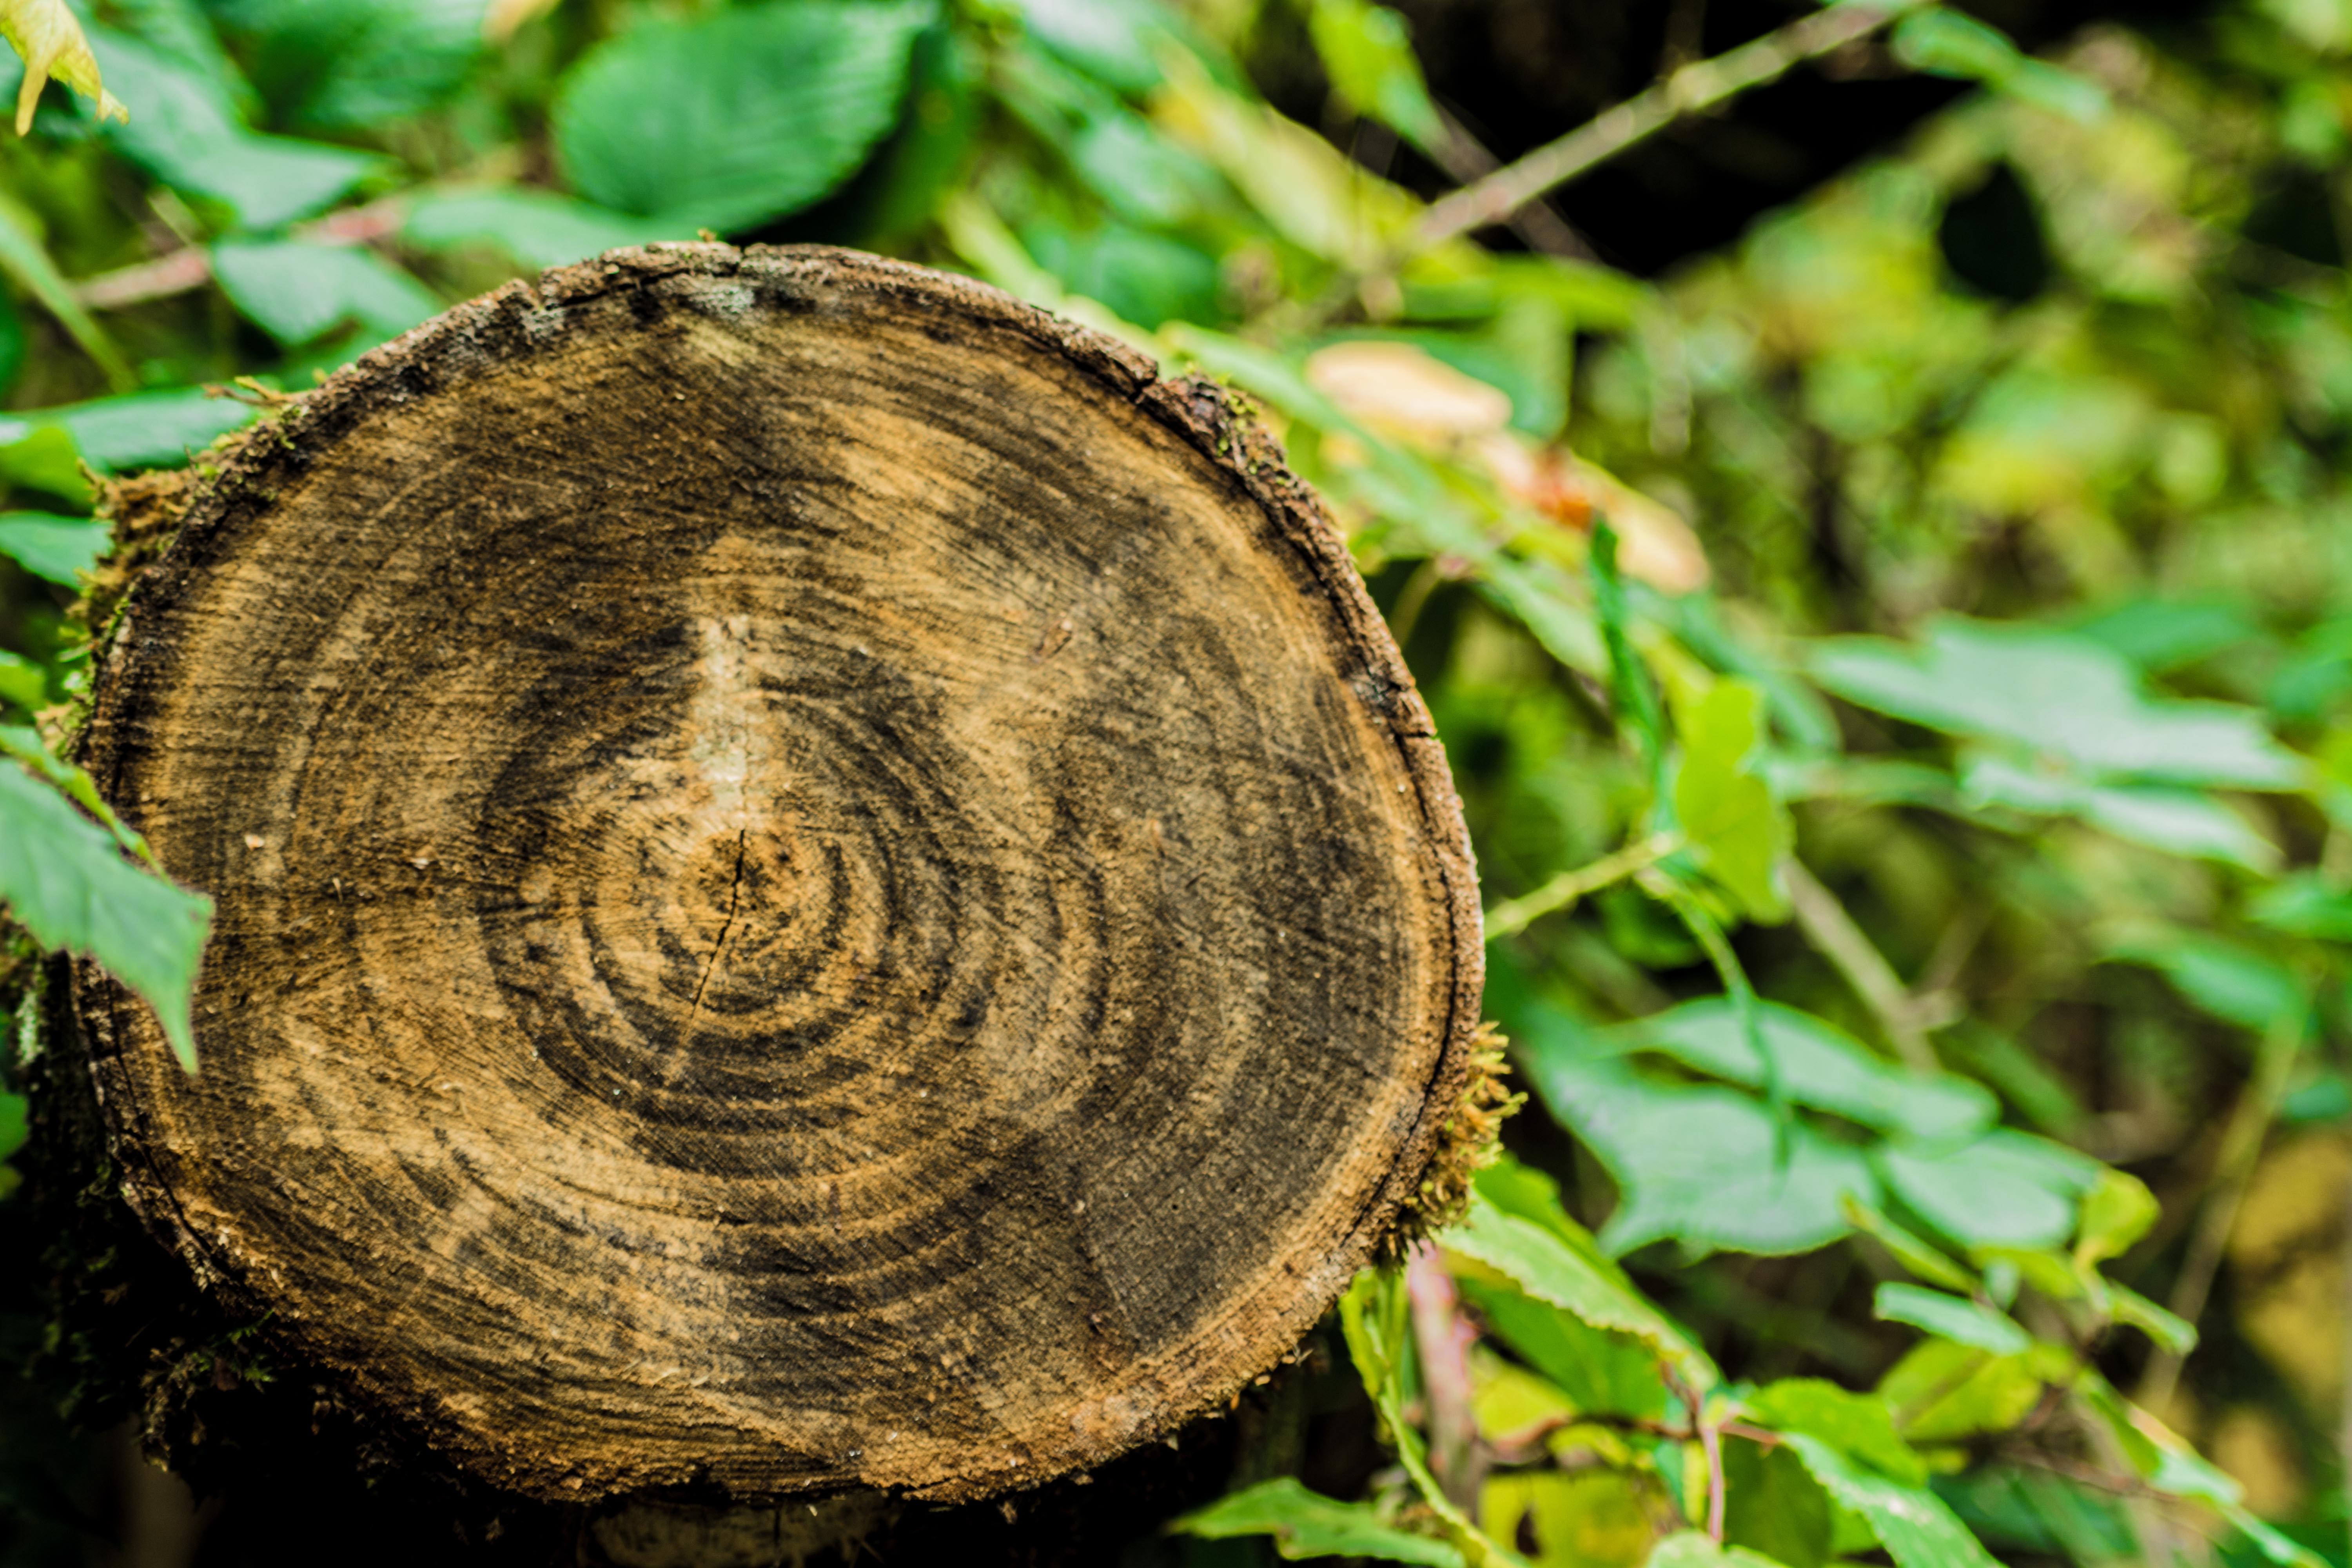
tree, nature, forest, plant, wood, hiking, field, leaf, flower, trunk, wildlife, foliage, green, autumn, botany, mushroom, flora, fauna, close up, trees, fungus, undergrowth, woodland, tree stump, habitat, macro photography, natural environment, woody plant